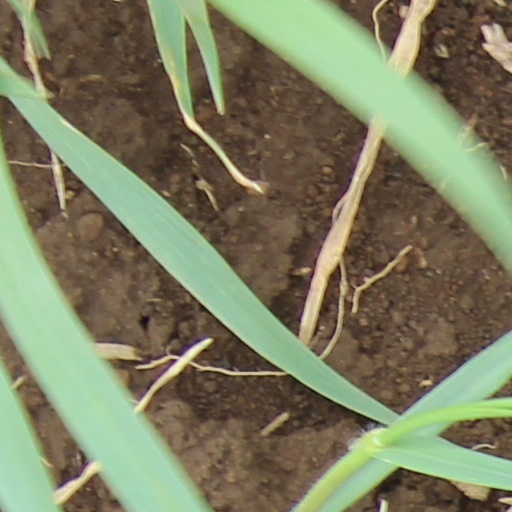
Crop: wheat